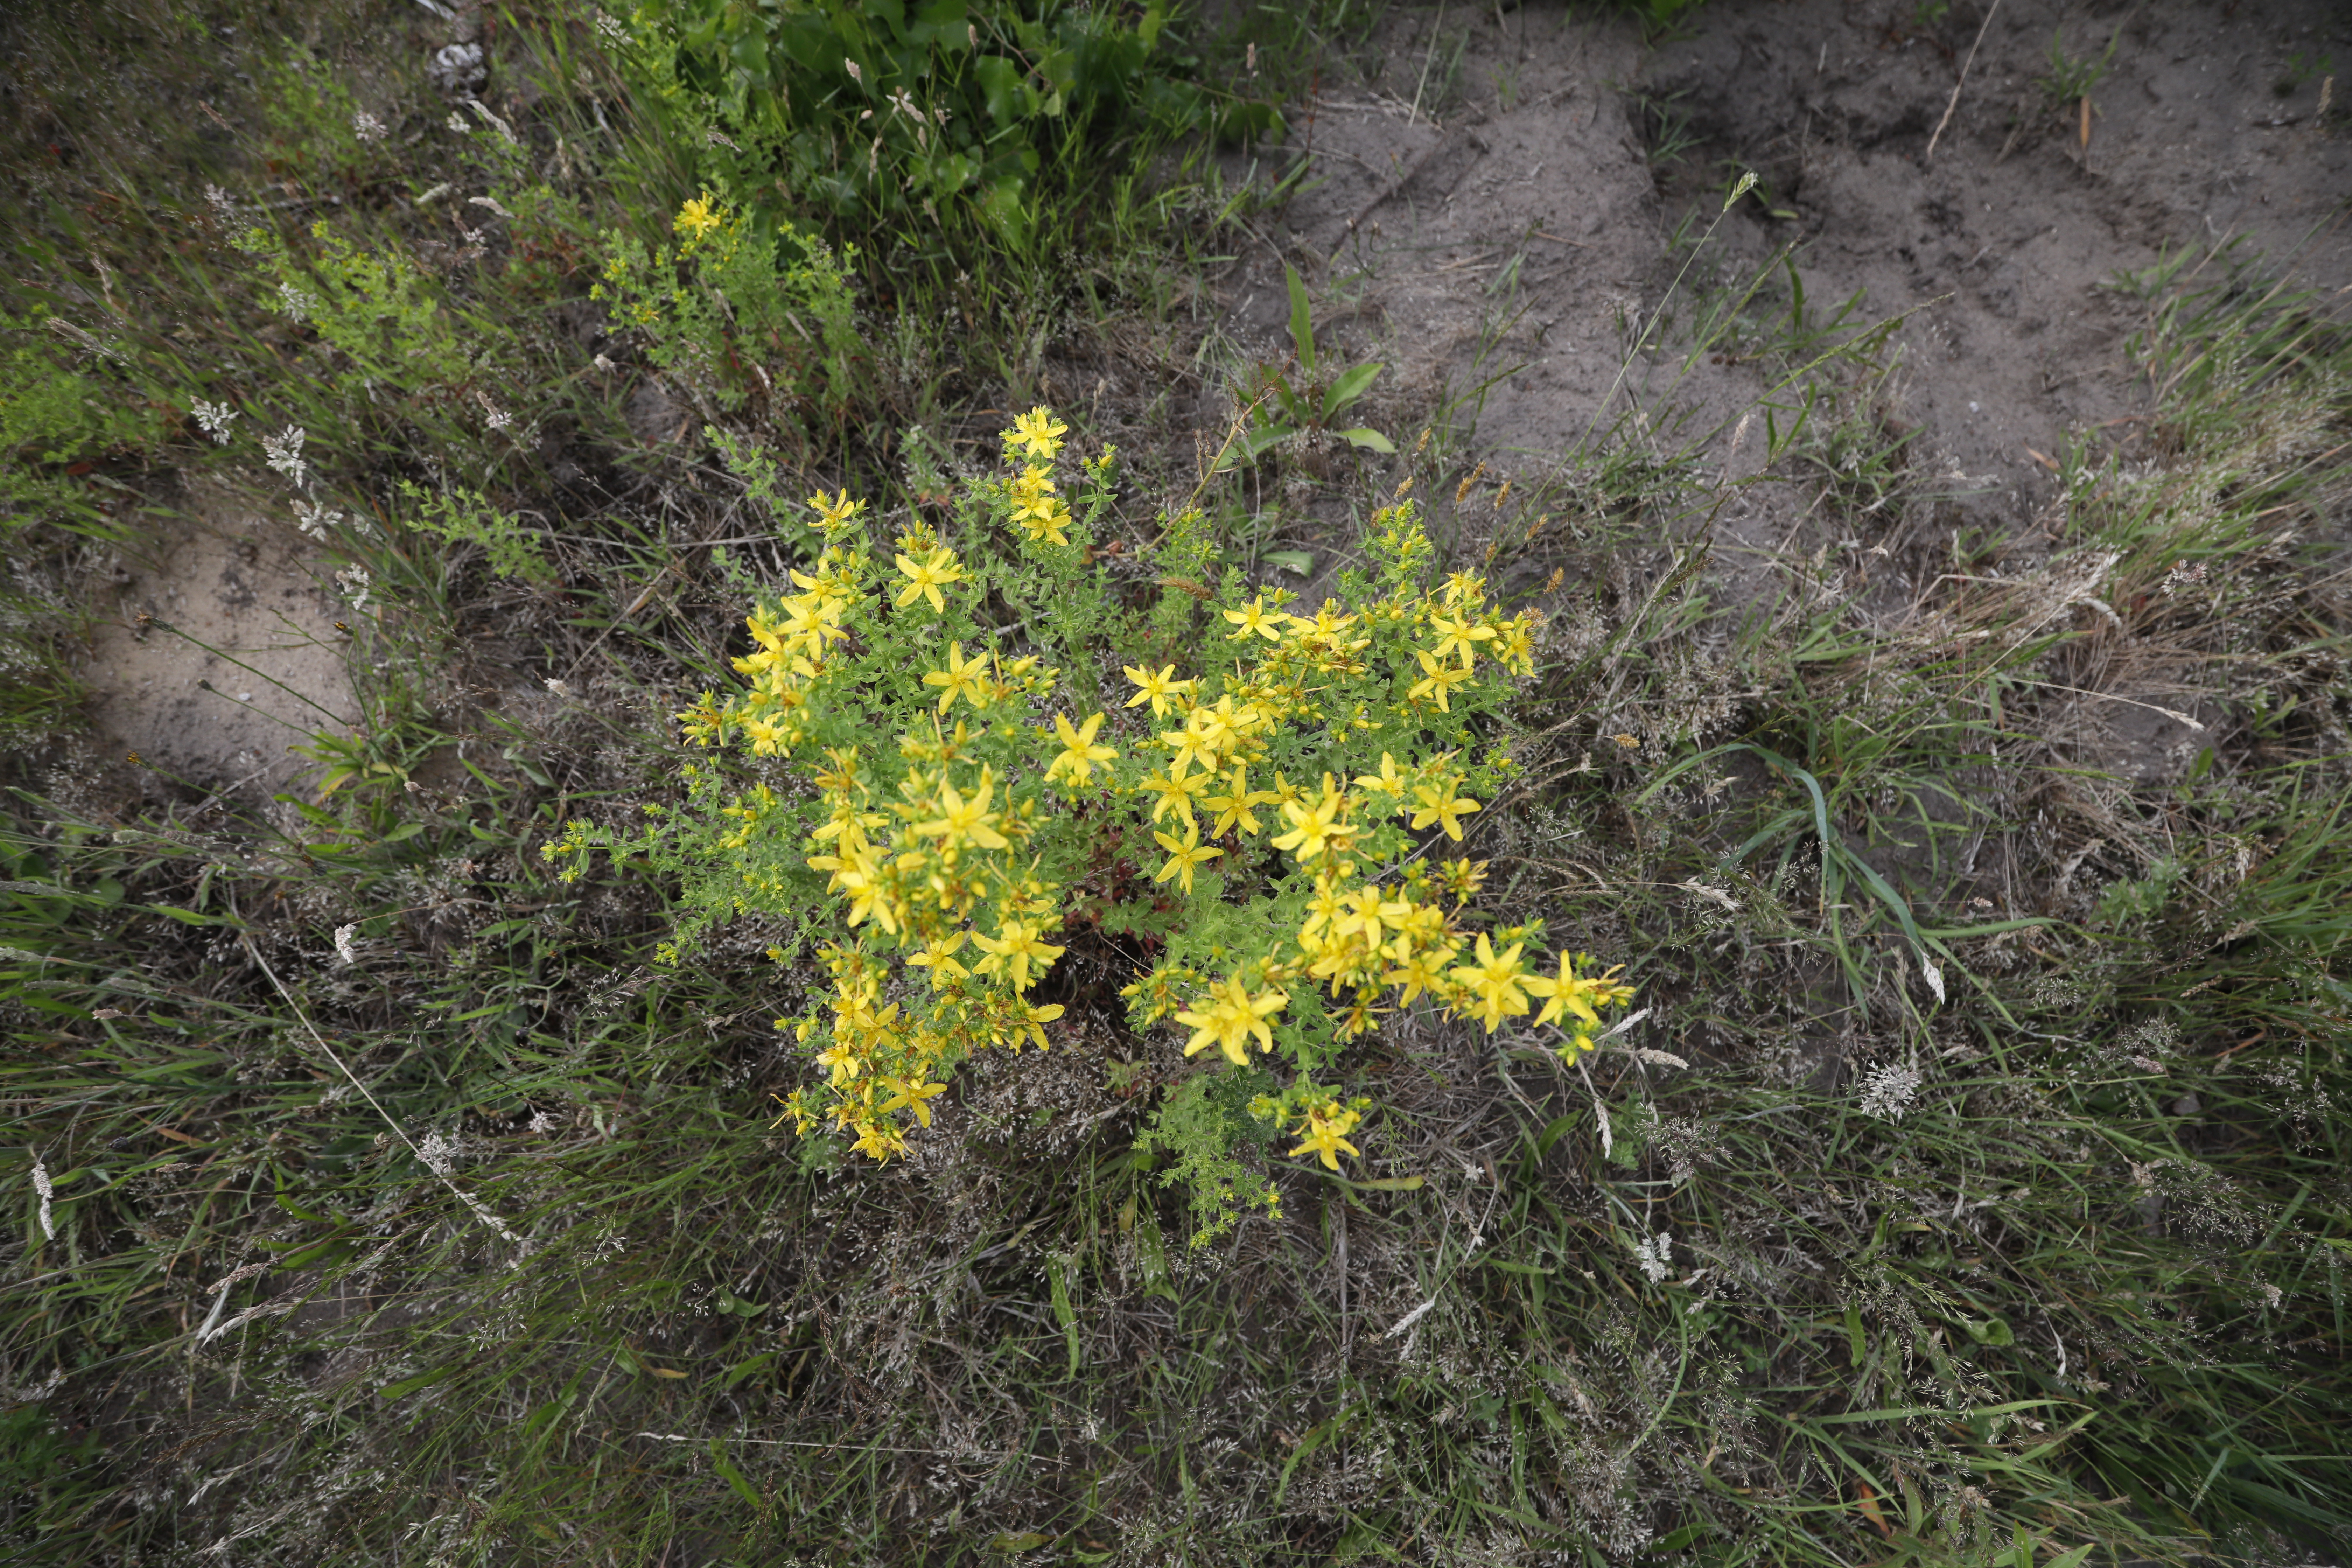
Plant species: Hypericum perforatum